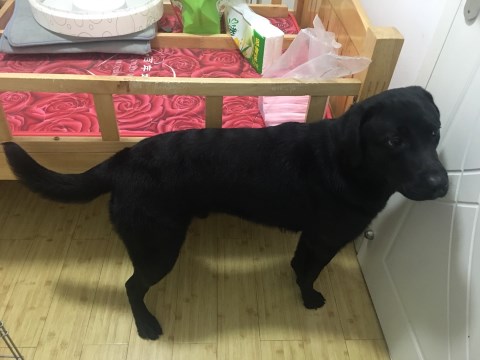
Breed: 3580-n000122-Labrador_retriever